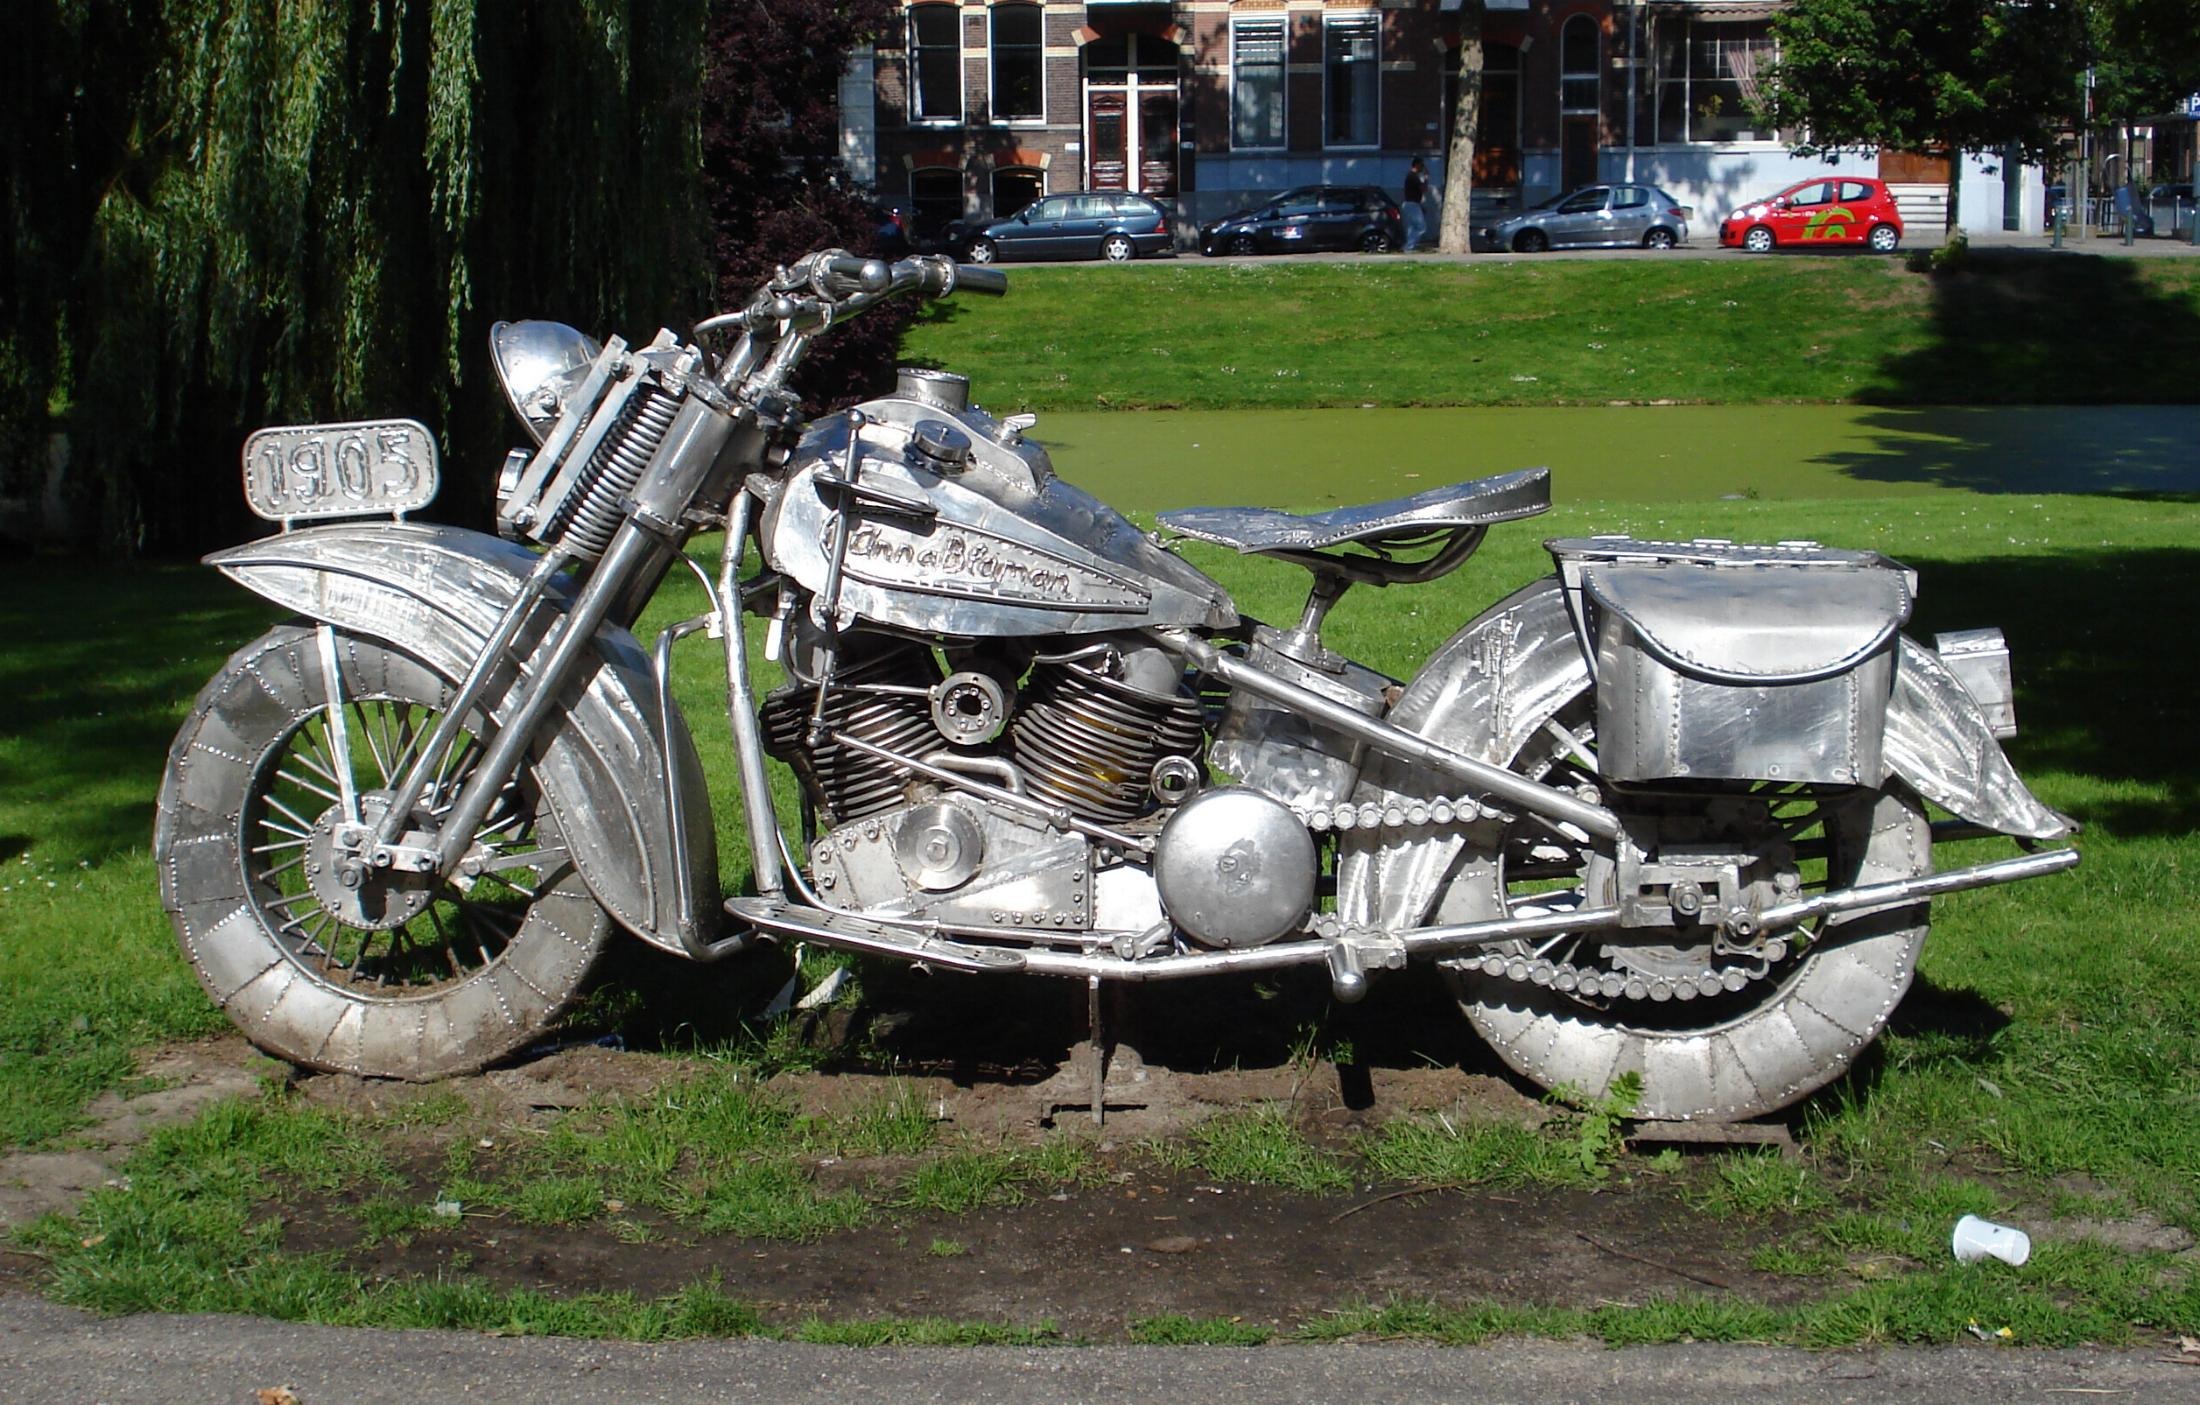
car, wheel, vehicle, motorcycle, artistic, cycle, sculpture, outside, netherlands, rotterdam, engine, chopper, cruiser, motorcycling, land vehicle